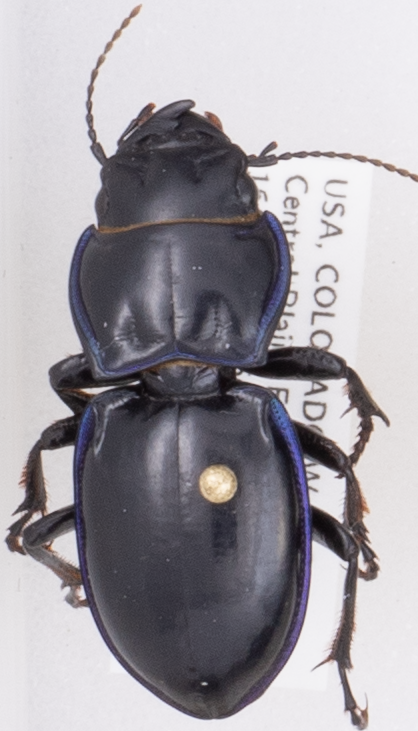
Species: Pasimachus elongatus
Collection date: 2018-08-02
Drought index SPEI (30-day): -0.718
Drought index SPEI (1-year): -0.276
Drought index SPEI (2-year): -0.588